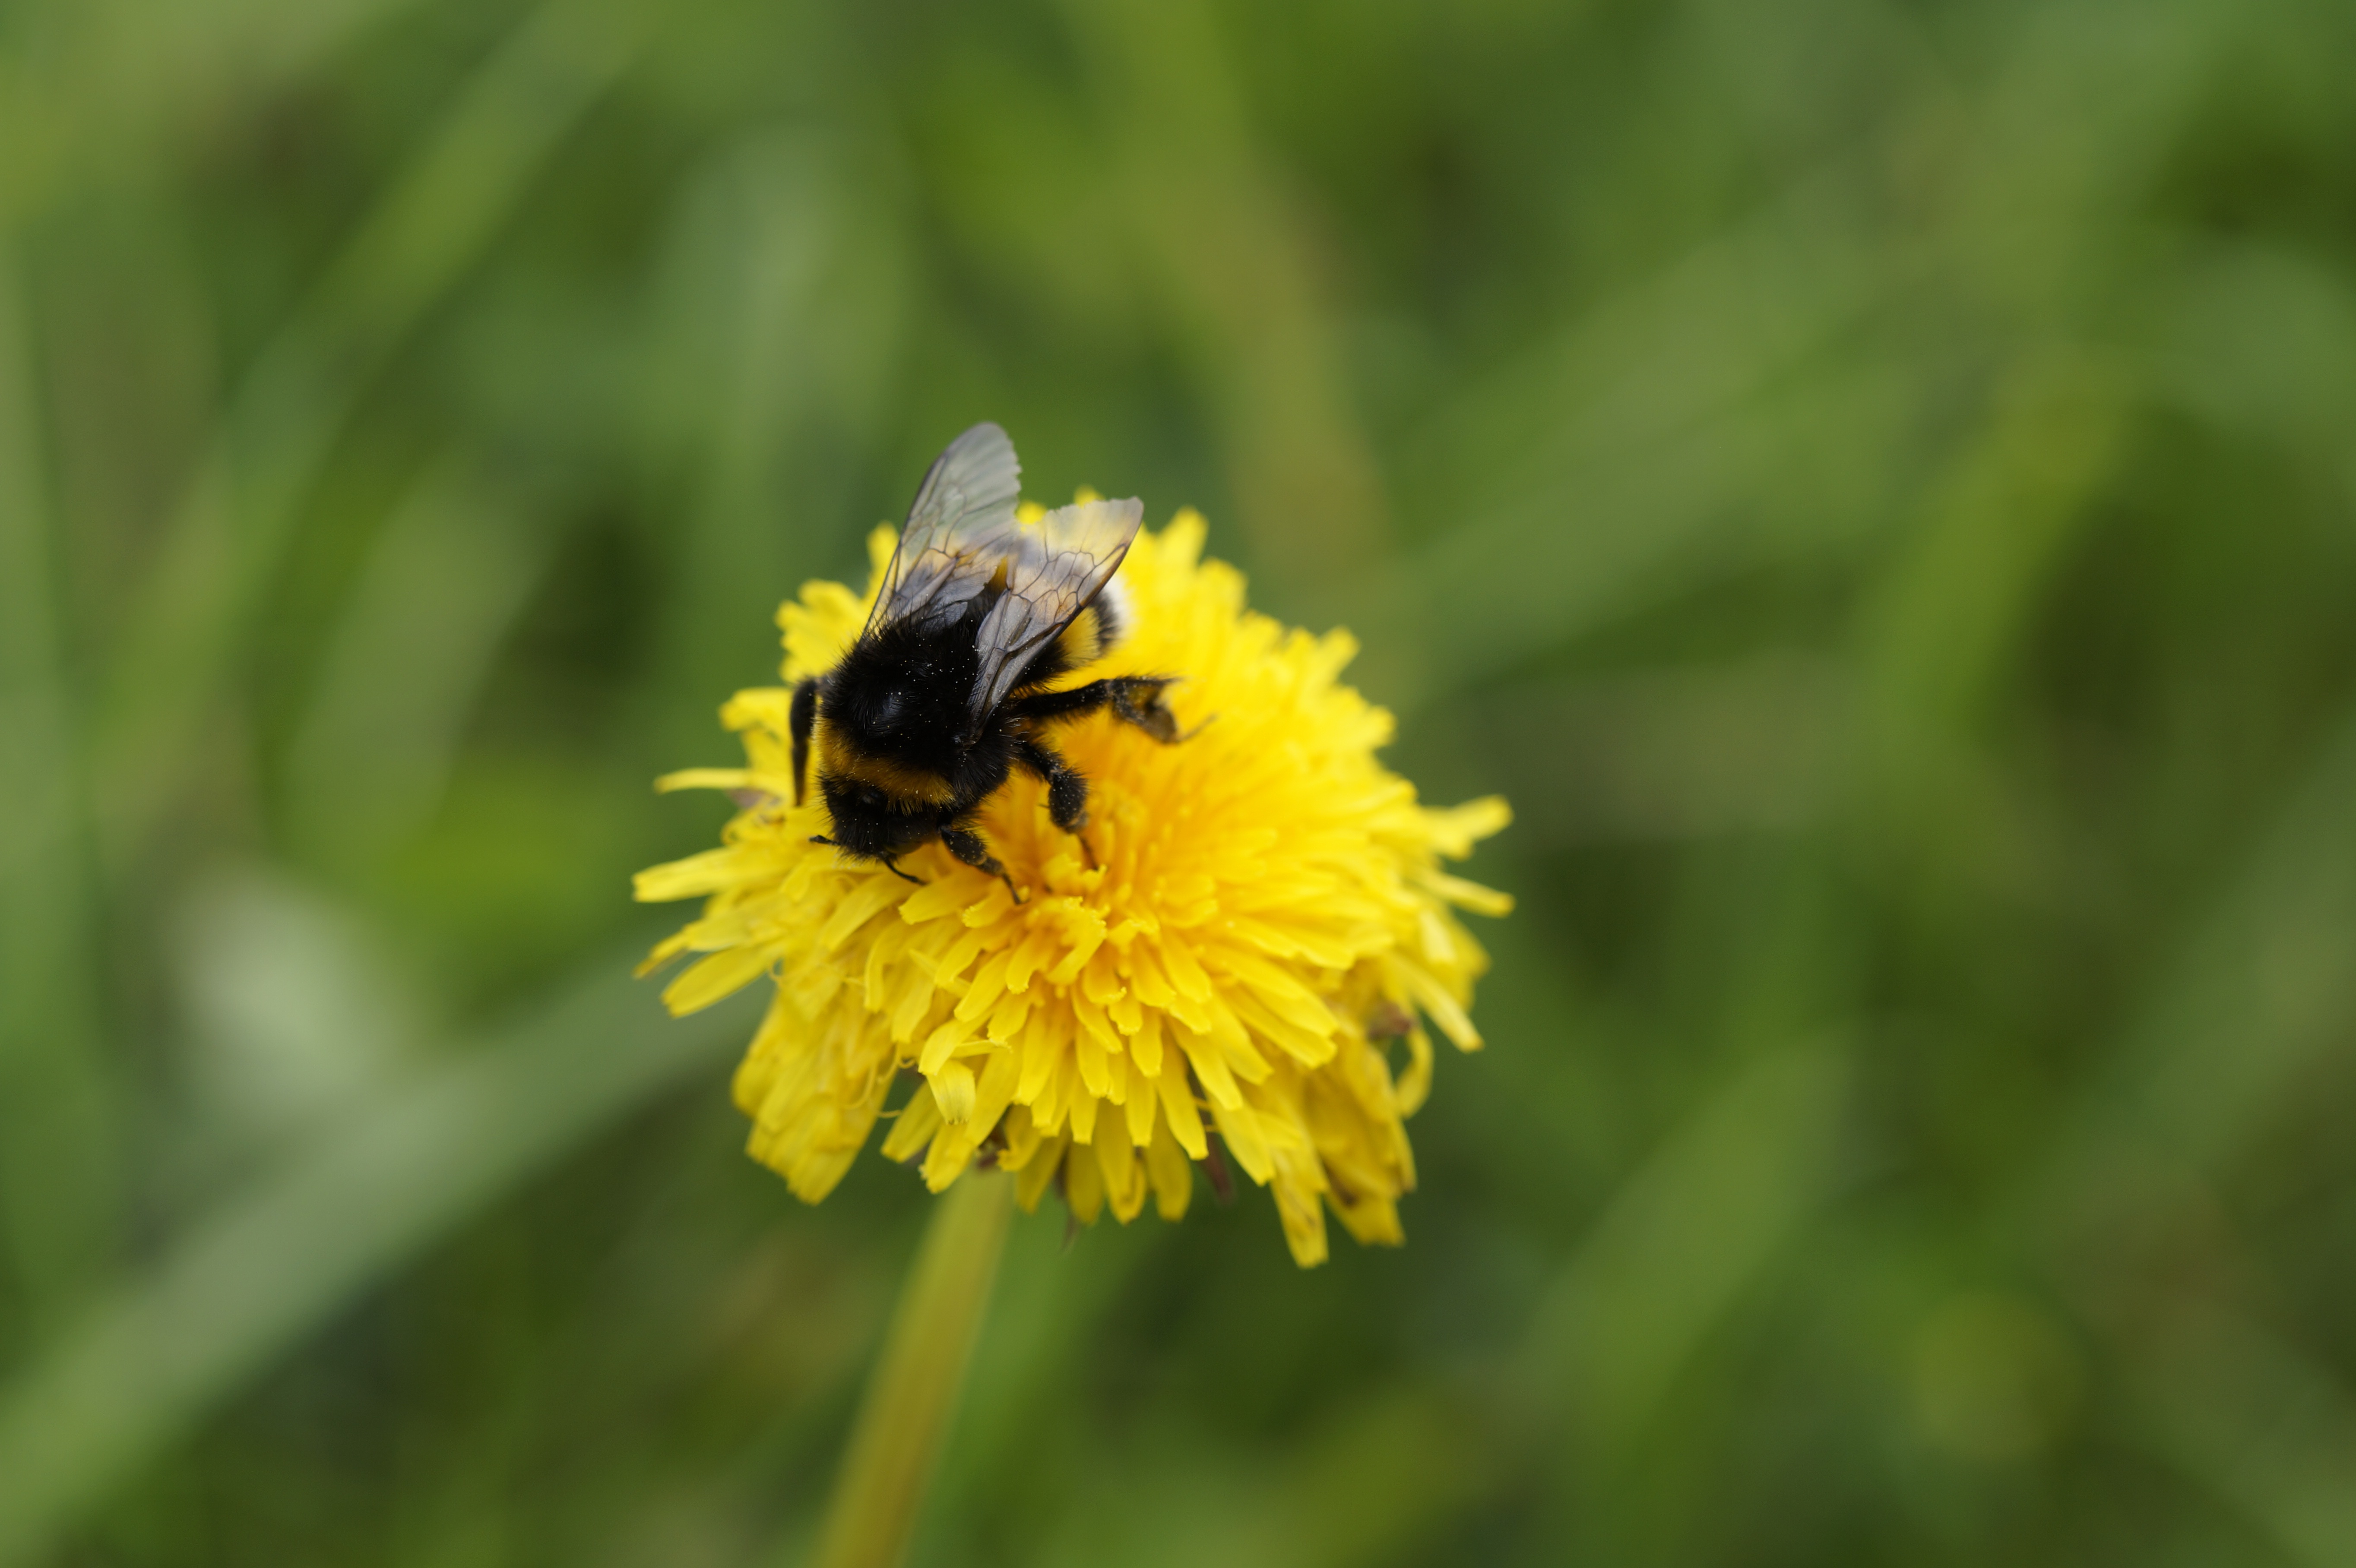
nature, blossom, plant, meadow, dandelion, prairie, flower, bloom, summer, pollen, insect, yellow, close, flora, fauna, invertebrate, wildflower, close up, pointed flower, bee, bumblebee, hummel, nectar, macro photography, flowering plant, honey bee, daisy family, pollinator, land plant, membrane winged insect